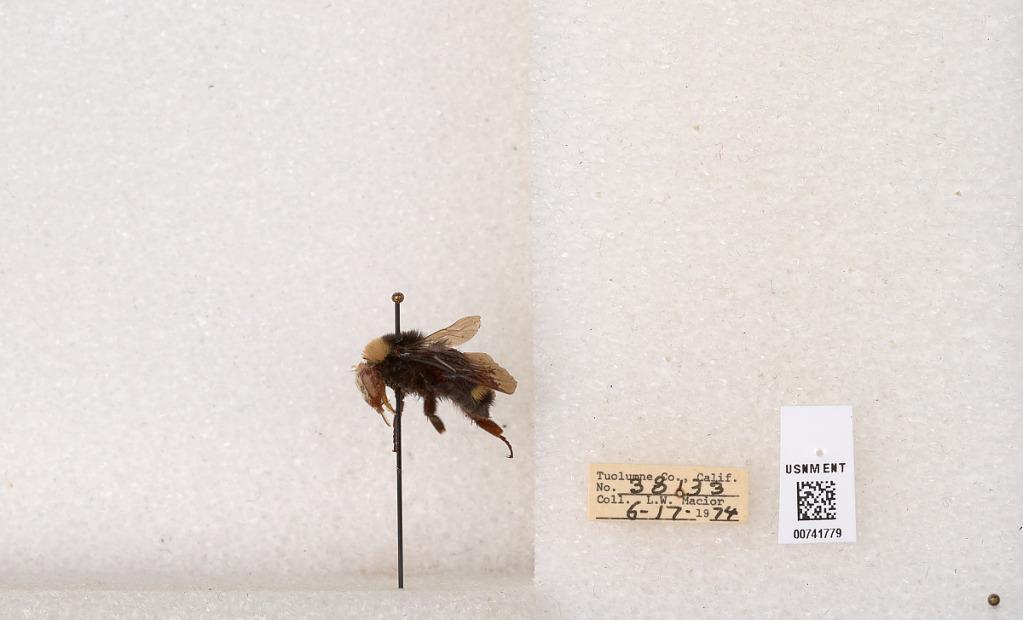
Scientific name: Bombus (Pyrobombus) vosnesenskii Radoszkowski
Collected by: L. Macior
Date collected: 1974-6-17
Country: United States
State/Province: California
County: Tuolumne
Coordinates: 37.9712, -120.228